Claudiu Keșerü

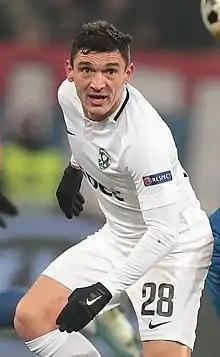
Keșerü with Ludogorets Razgrad in 2019

Claudiu Andrei Keșerü (born 2 December 1986) is a Romanian former professional footballer who played as a striker. He is currently serving as sporting director at Liga II club Bihor Oradea.